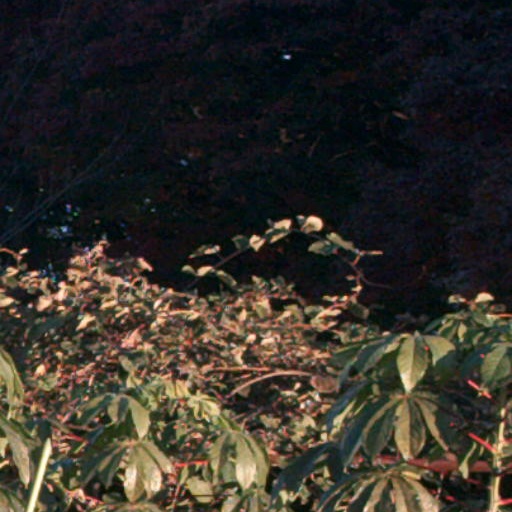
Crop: cassava